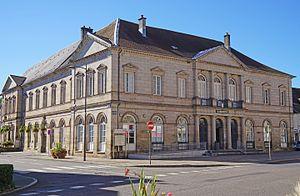
Le bâtiment du palais de justice de Lure est couplée avec celui de la mairie.
Lure, également connue sous le nom de cité du sapeur, est une commune française du département de la Haute-Saône en région Bourgogne-Franche-Comté. Ses habitants sont appelés les Lurons. Elle est le siège de la communauté de communes du Pays de Lure.